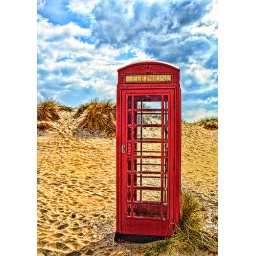
The phone box near the ferry at Shell Bay.